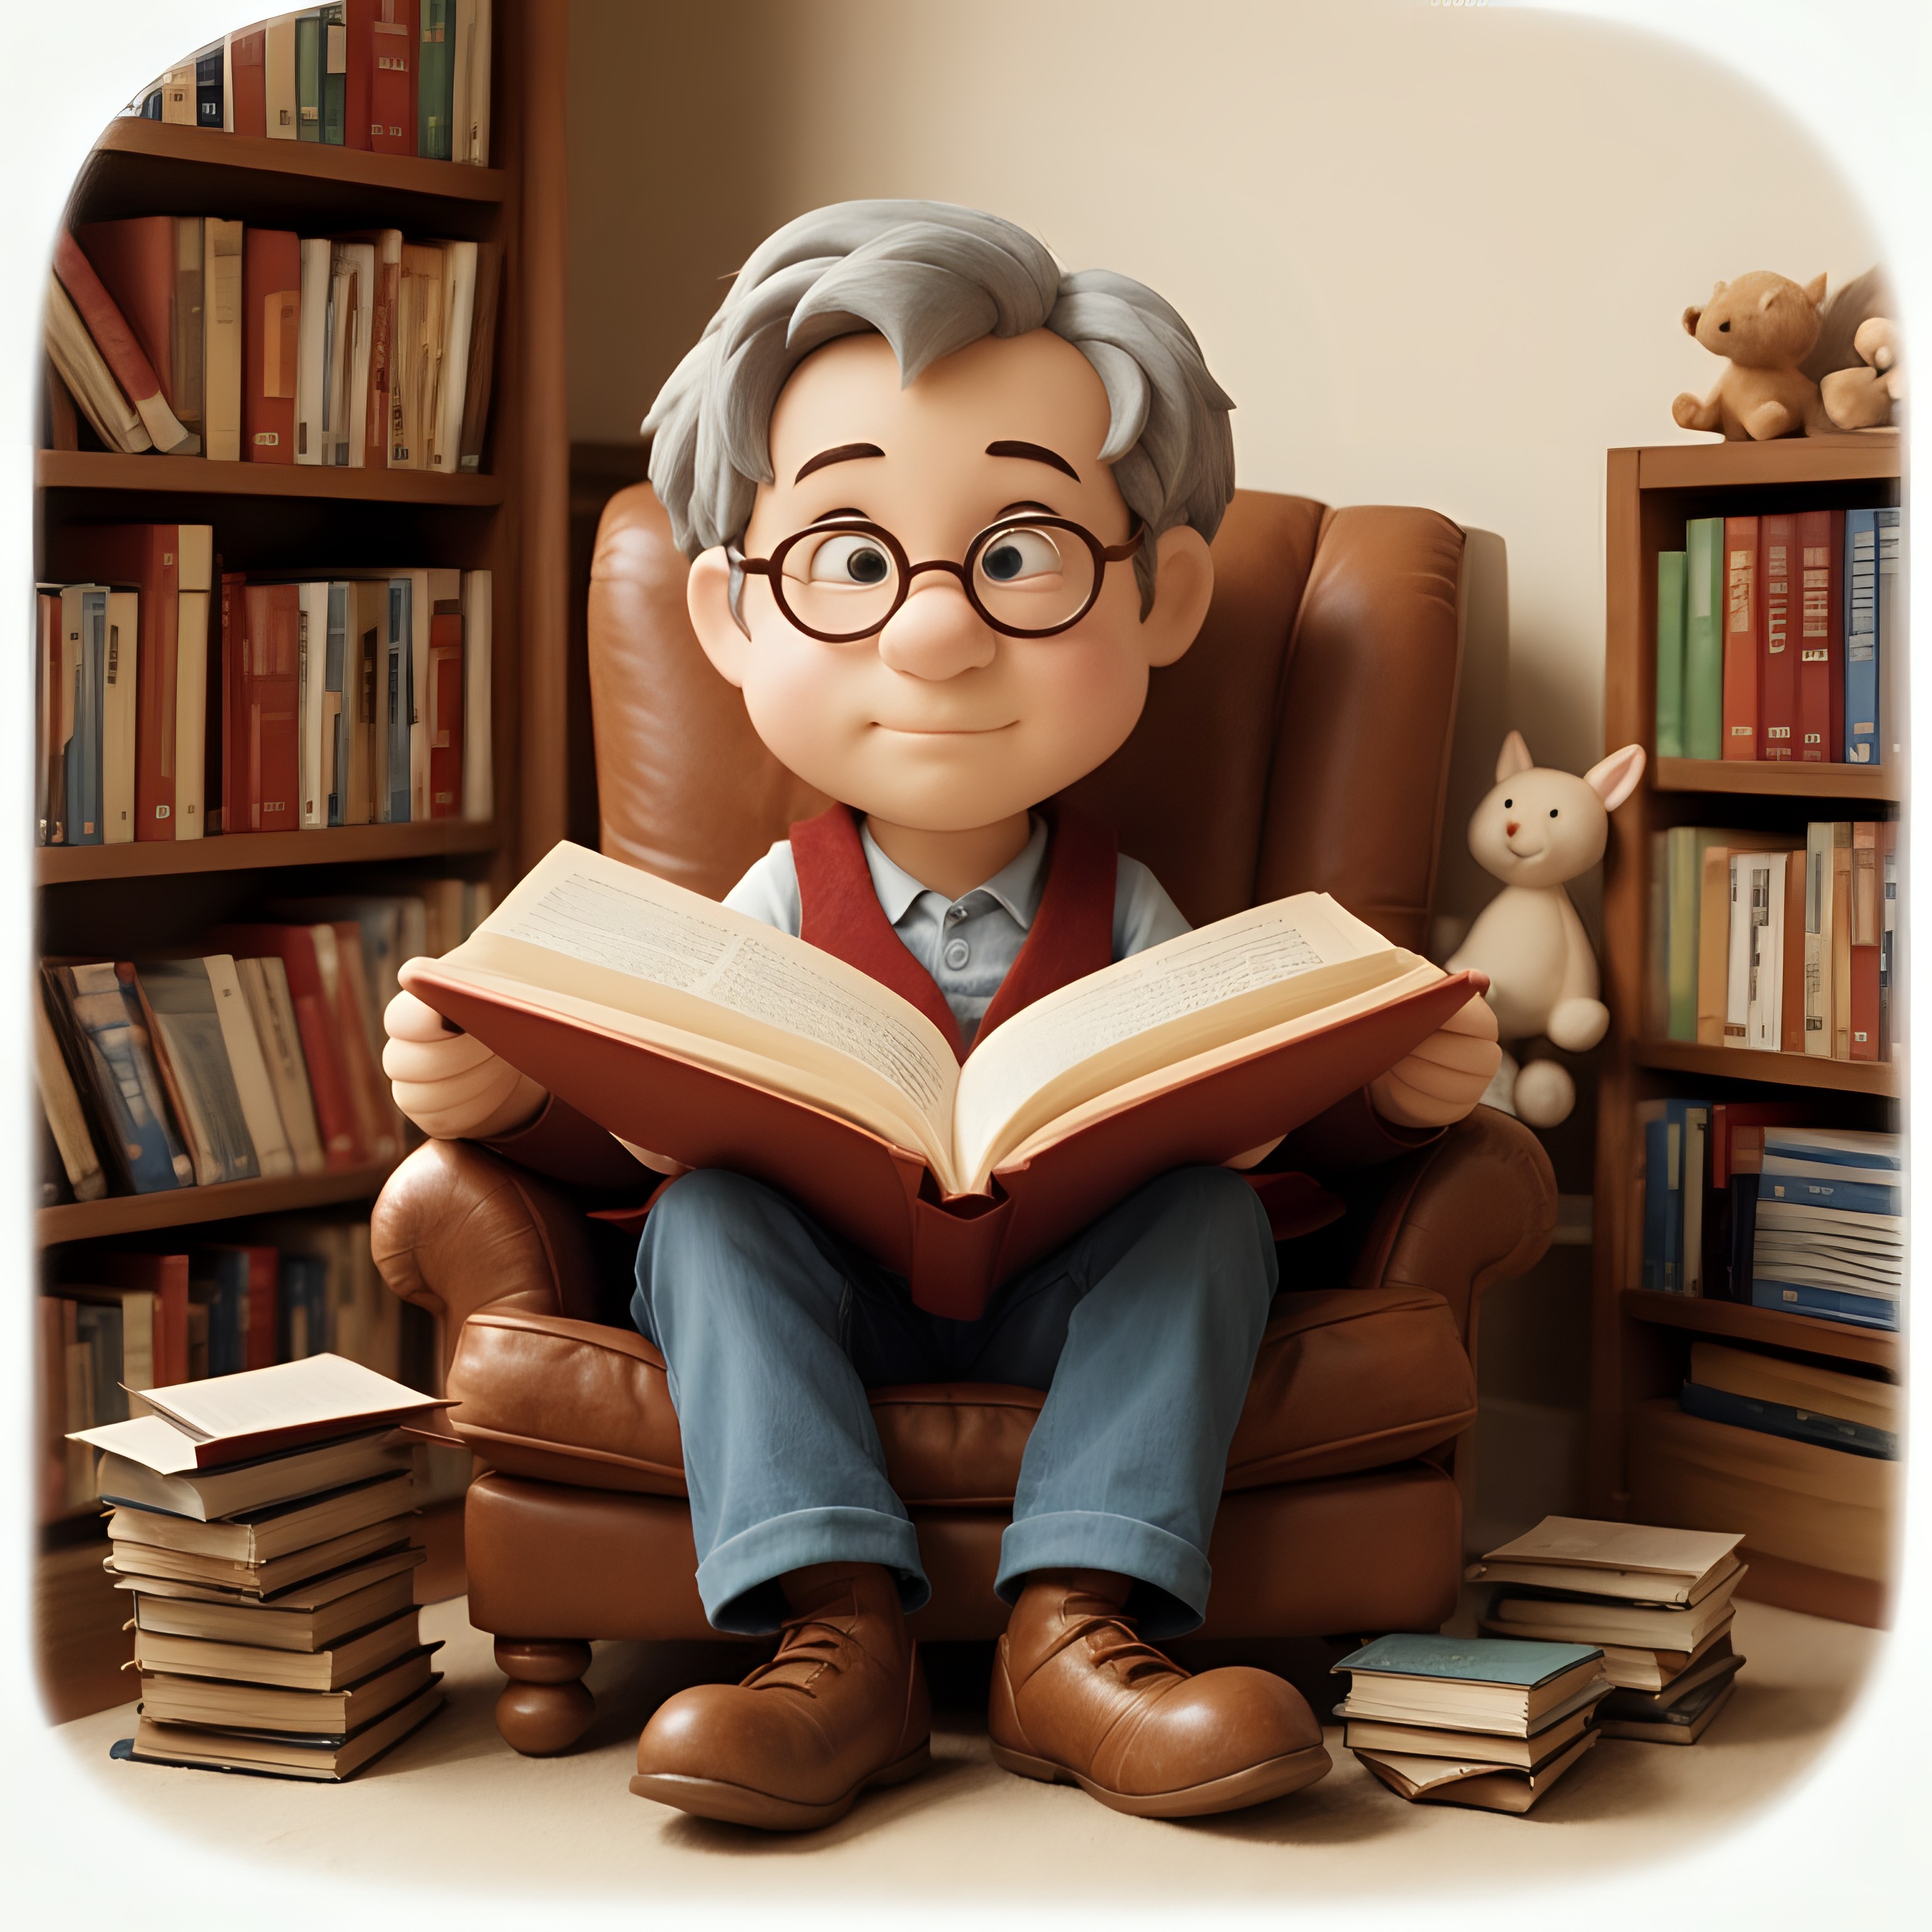
reading, book, cartoon character, cartoon, study, library, home, learning, literature, story, knowledge, lifestyle, glasses, head, hand, bookcase, vision care, shelf, wood, publication, eyewear, shelving, toy, comfort, flooring, hardwood, room, illustration, brown hair, Animated cartoon, fictional character, sitting, fiction, fun, animation, recreation, child, paper product